Birrarung Marr, Melbourne

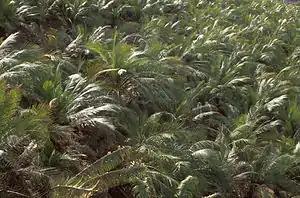
"Macrozamia communis" on the embankment of the middle terrace

The William Barak Bridge was officially opened in December 2005 for the 2006 Commonwealth Games. This provides pedestrian access between the middle terrace of Birrarung Marr over the CityLink toll road and railways to the vicinity of the Melbourne Cricket Ground.